Vladimír Remek

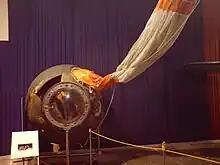
Module used by Remek to return to Earth at the Kbely Aviation Museum in Kbely, Prague

Remek (then a Captain) joined the Interkosmos program in 1976; his backup was Oldřich Pelčák, the other Czechoslovak cosmonaut selected to participate with the program. During the flight, Remek experimented with the Kristall furnace on board the capsule. The mission, coinciding with the 30th anniversary of the Soviet-backed 1948 Czechoslovak coup d'état, and including Remek, the son of a Czech mother and Slovak father, had propaganda value in stressing Czechoslovak-Soviet cooperation. Remek himself has not denied this although he retains pride in his voyage regardless of the circumstances. On the Soyuz 28 mission that launched 2 March 1978, he became the first cosmonaut from a country other than the Soviet Union or the United States, and with the entry of the Czech Republic into the European Union, Remek is considered to be the first astronaut from the European Union. After Remek's flight, he was celebrated in his home country with a series of receptions at factories and other civil workplaces. He was also recognized at a ceremony at Prague Castle as a guest of Gustáv Husák, then the General Secretary of the Communist Party of Czechoslovakia. On 16 March, Remek and Aleksei Gubarev, the other member of the crew, were awarded the medal Hero of the Soviet Union. Czechoslovak reaction to Remek's flight included comments about the media's inundation focused on Remek and the fact that he was only able to journey with a Soviet cosmonaut as if Remek needed a minder. One joke went: "Why didn't the Soviets send up two Czechoslovak cosmonauts? Because they would've landed in West Germany." Remek himself joked that his Soviet counterpart would slap Remek's hands off of controls if he touched anything without permission. French astronaut Jean-Loup Chrétien experienced this same behavior onboard Soyuz TM-7 in 1988.